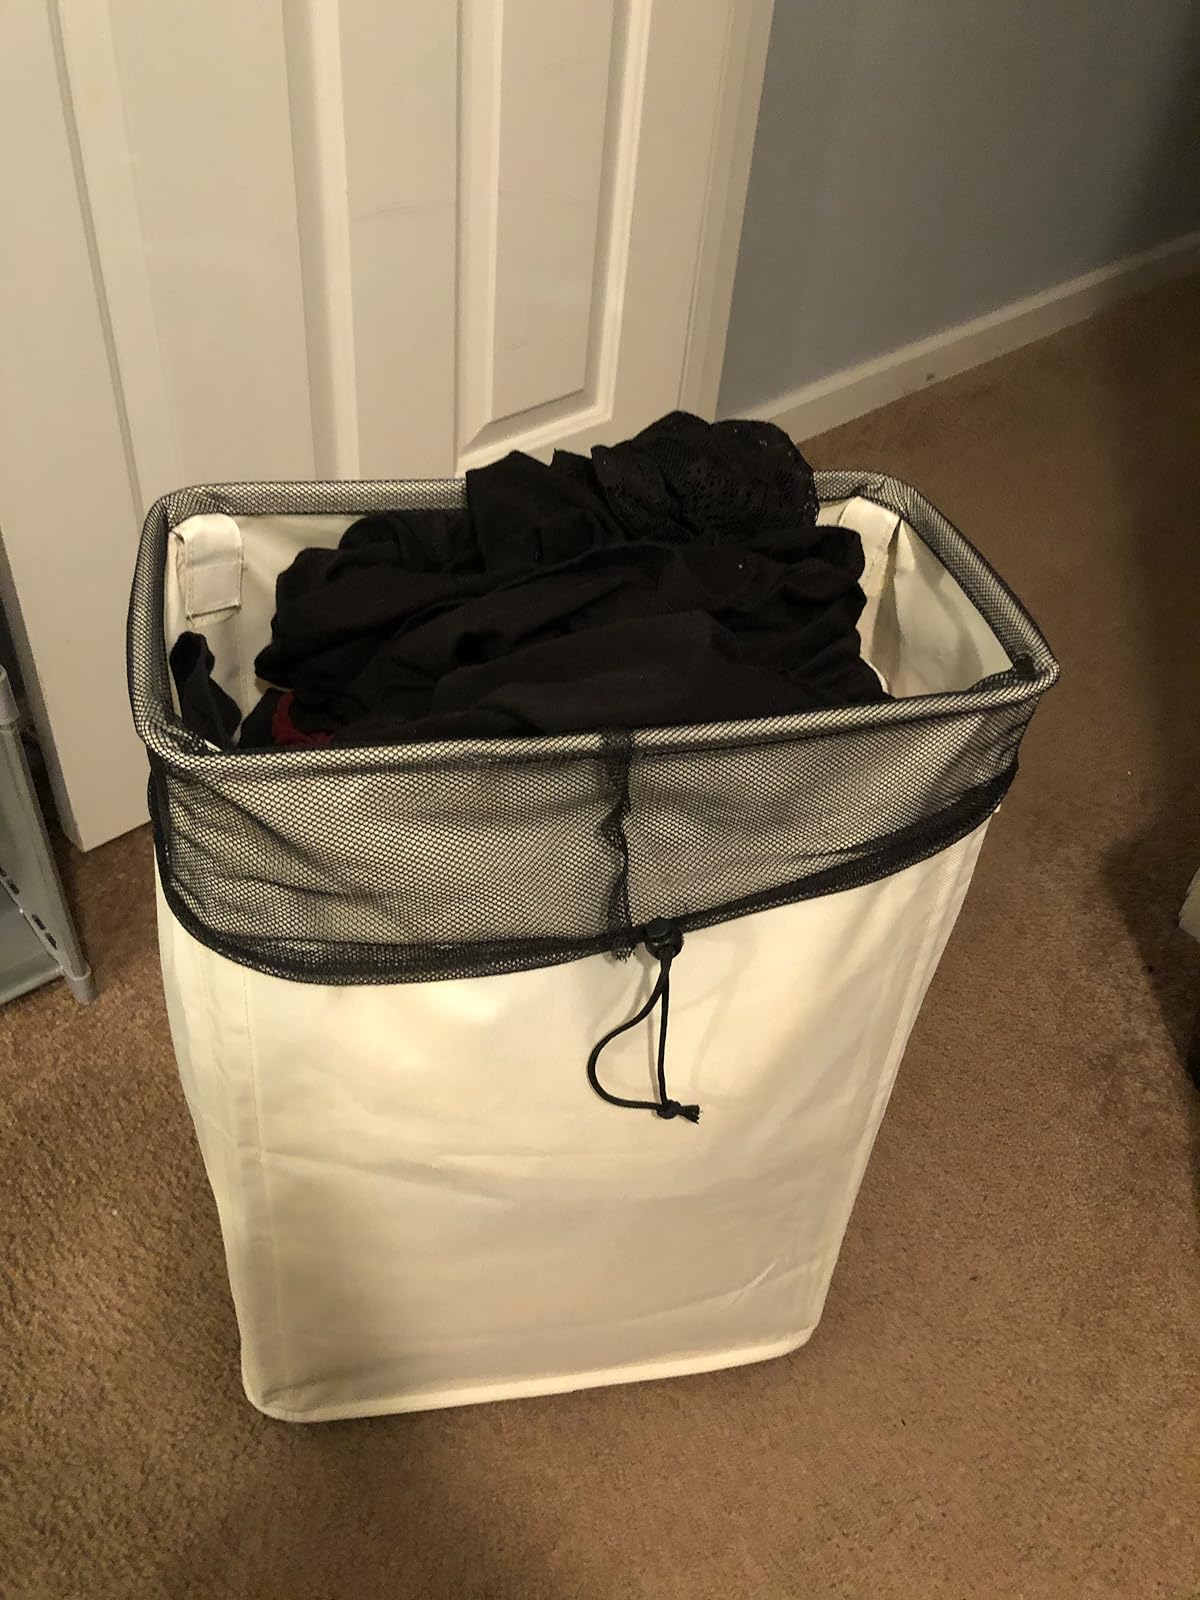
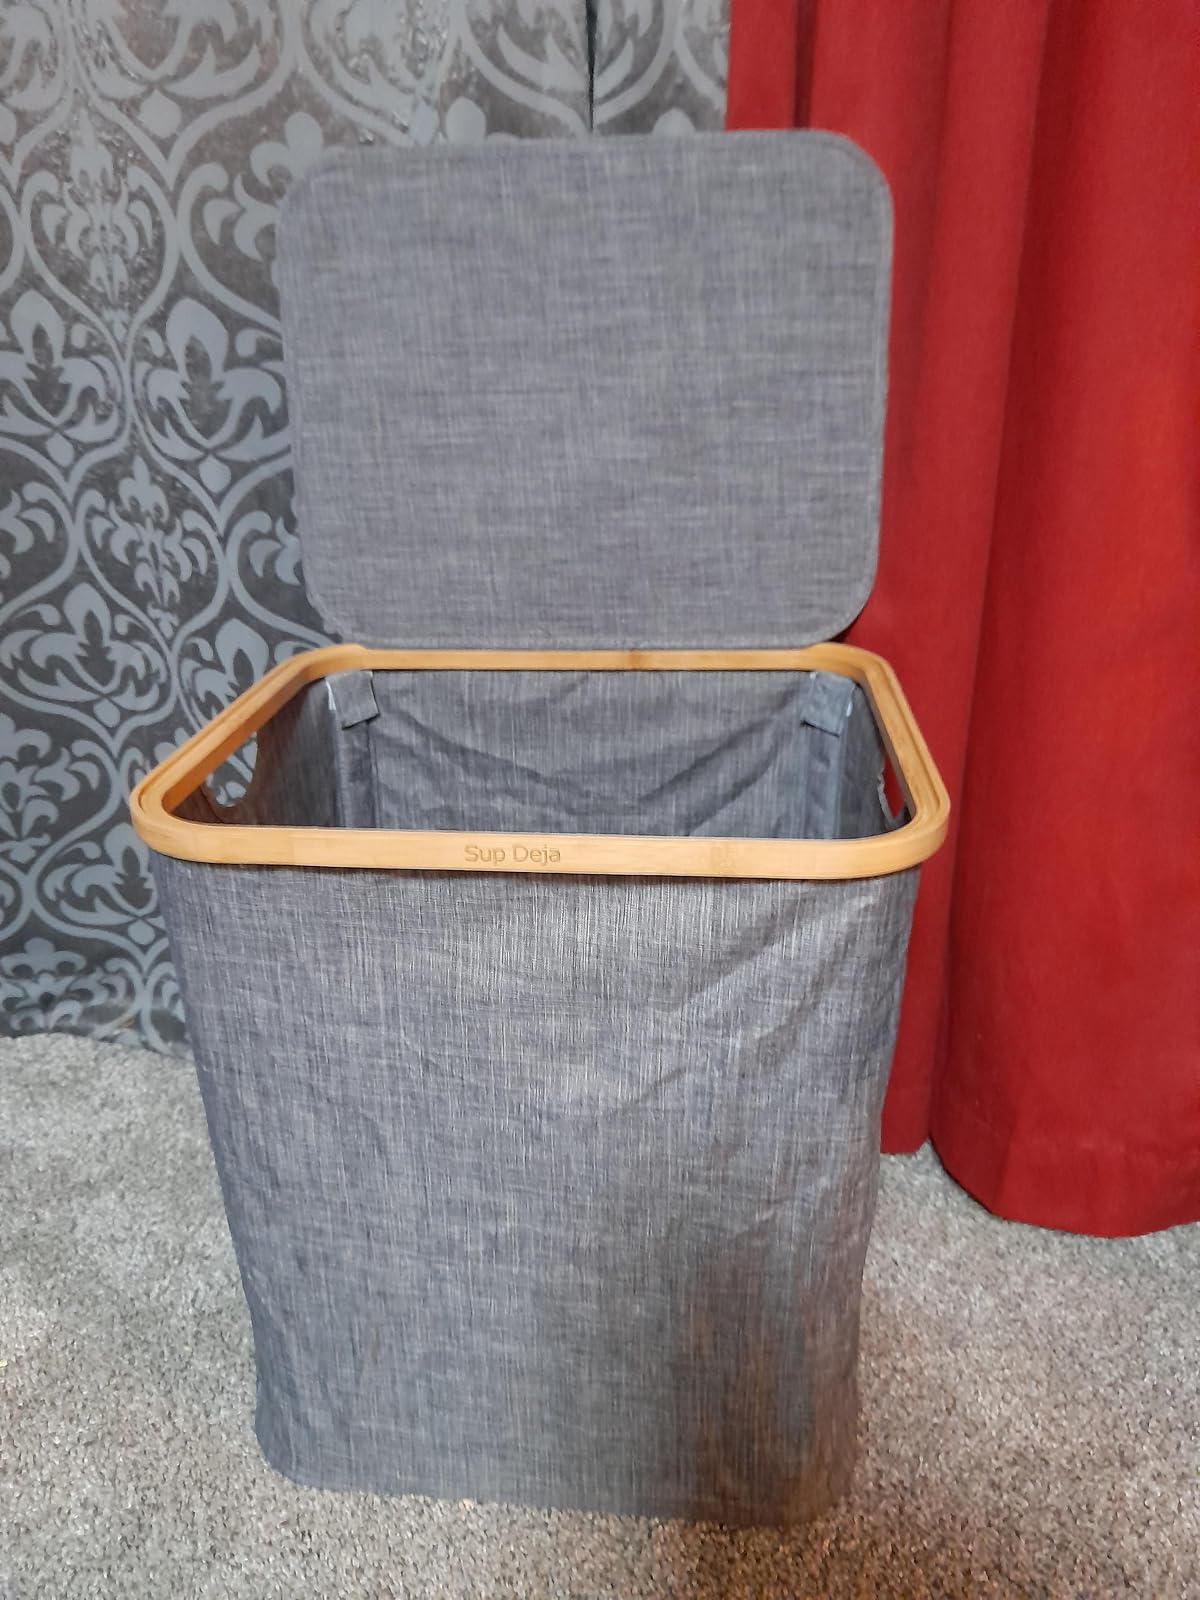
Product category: items_hamper
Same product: no